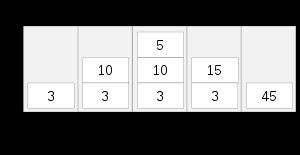
La notation polonaise inverse, également connue sous le nom de notation post-fixée, permet d'écrire de façon non ambiguë les formules arithmétiques sans utiliser de parenthèses. Dérivée de la notation polonaise présentée en 1924 par le mathématicien polonais Jan Łukasiewicz, elle s’en différencie par l’ordre des termes, les opérandes y étant présentés avant les opérateurs et non l’inverse.